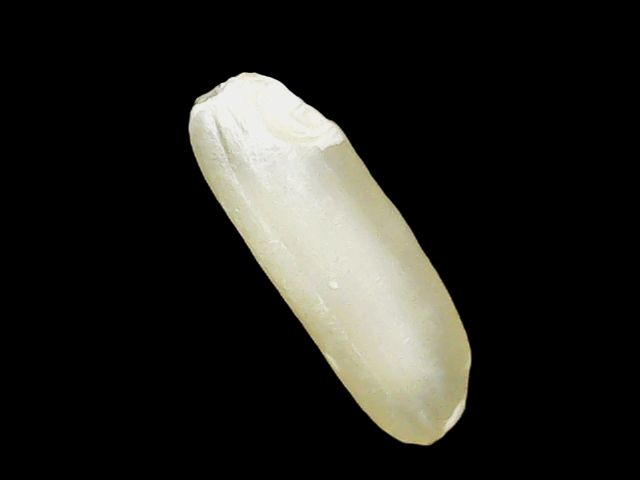
Rice variety: Binadhan16